Play Dead (song)

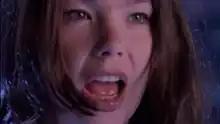
Screenshot from the music video

The accompanying music video for "Play Dead" was directed by Danny Cannon, who also directed "The Young Americans". In the video, Björk performs the song in an empty bar that is shown in the film. Her footage is intercut with scenes from the film that range from tenderness to violence. It was criticised because of its simplicity, with some pointing out it lacks the visual characteristics of other Björk videos. The video has been said to follow "the trends of MTV".